Symington Family Estates

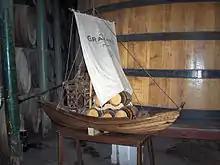
A model of a "rabelo" used to transport the wine along the Douro featured in the Symington Family Estate cellar of Graham's

The company was founded by Andrew James Symington who arrived in Porto from Scotland in 1882, and initially joined Graham's. In 1891 he married Beatrice Atkinson, who was descended from several generations of port wine shippers and producers, the oldest known of which was Walter Maynard, who is known to have shipped port wine already in 1652.